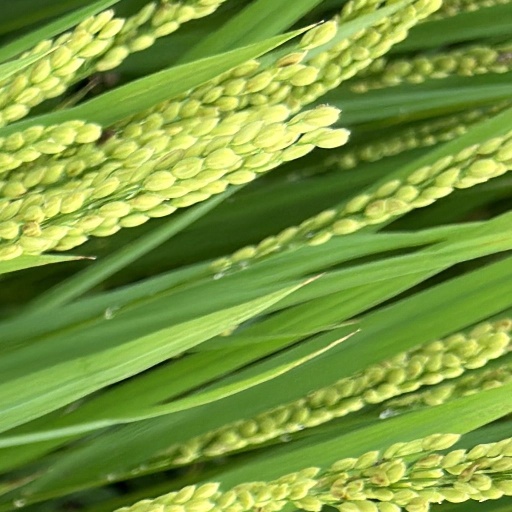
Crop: rice